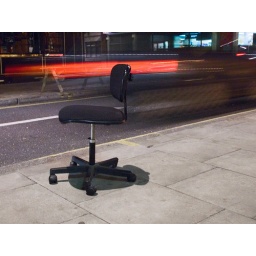
A car drives by while an abandoned chair sits on Goodge Street.